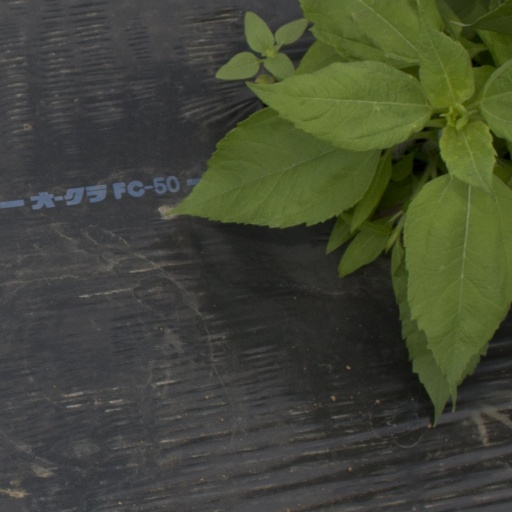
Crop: Jerusalem artichoke